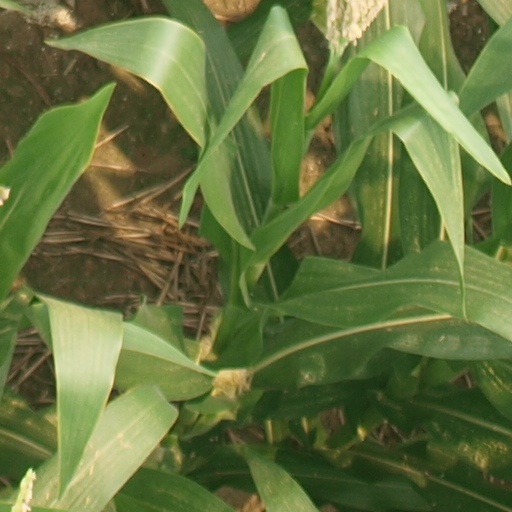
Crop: maize; corn